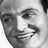
Emotion: happy